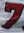
Number: 7